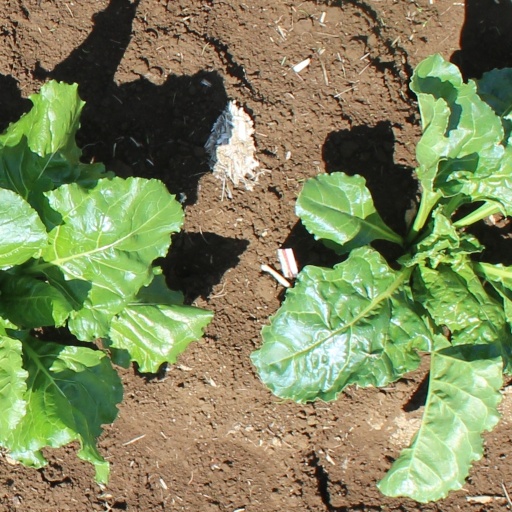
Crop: sugar beet